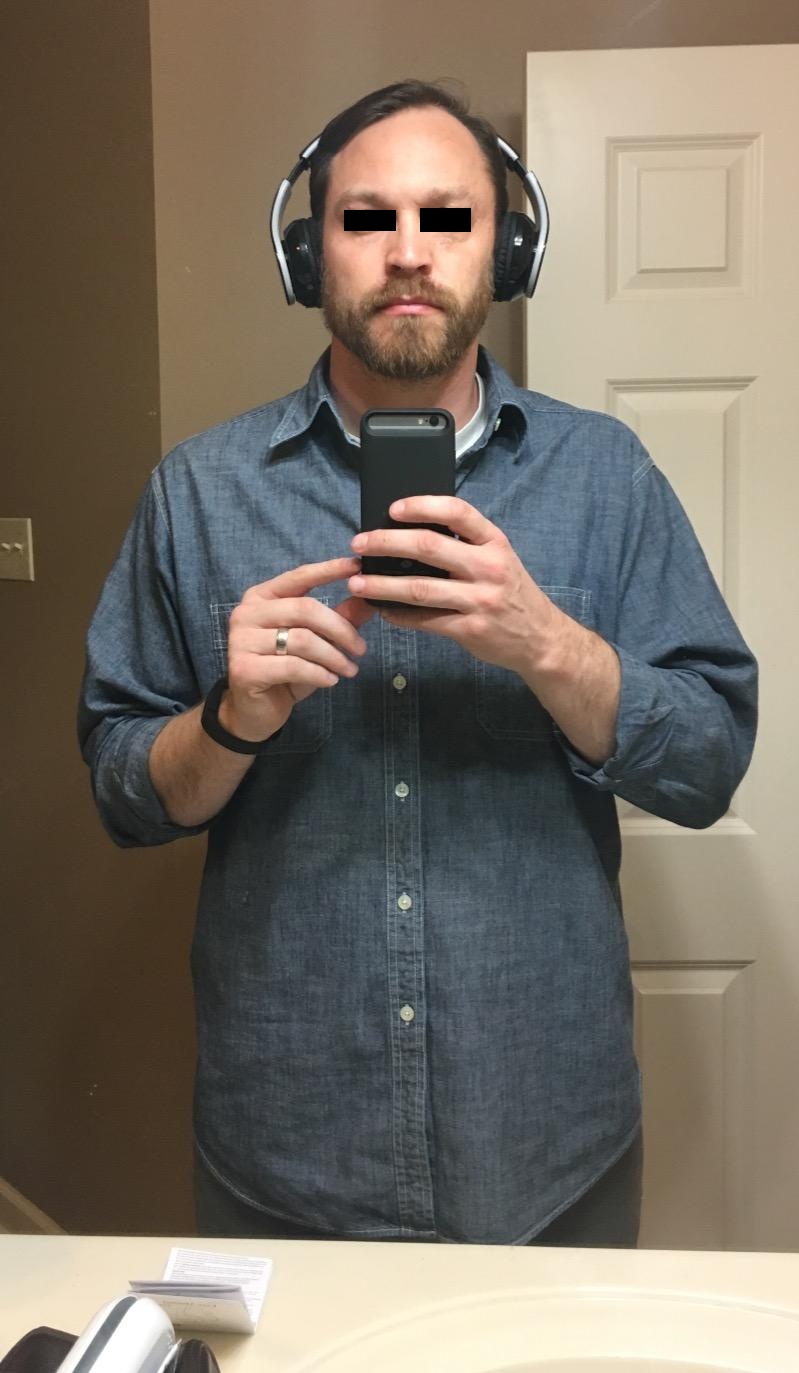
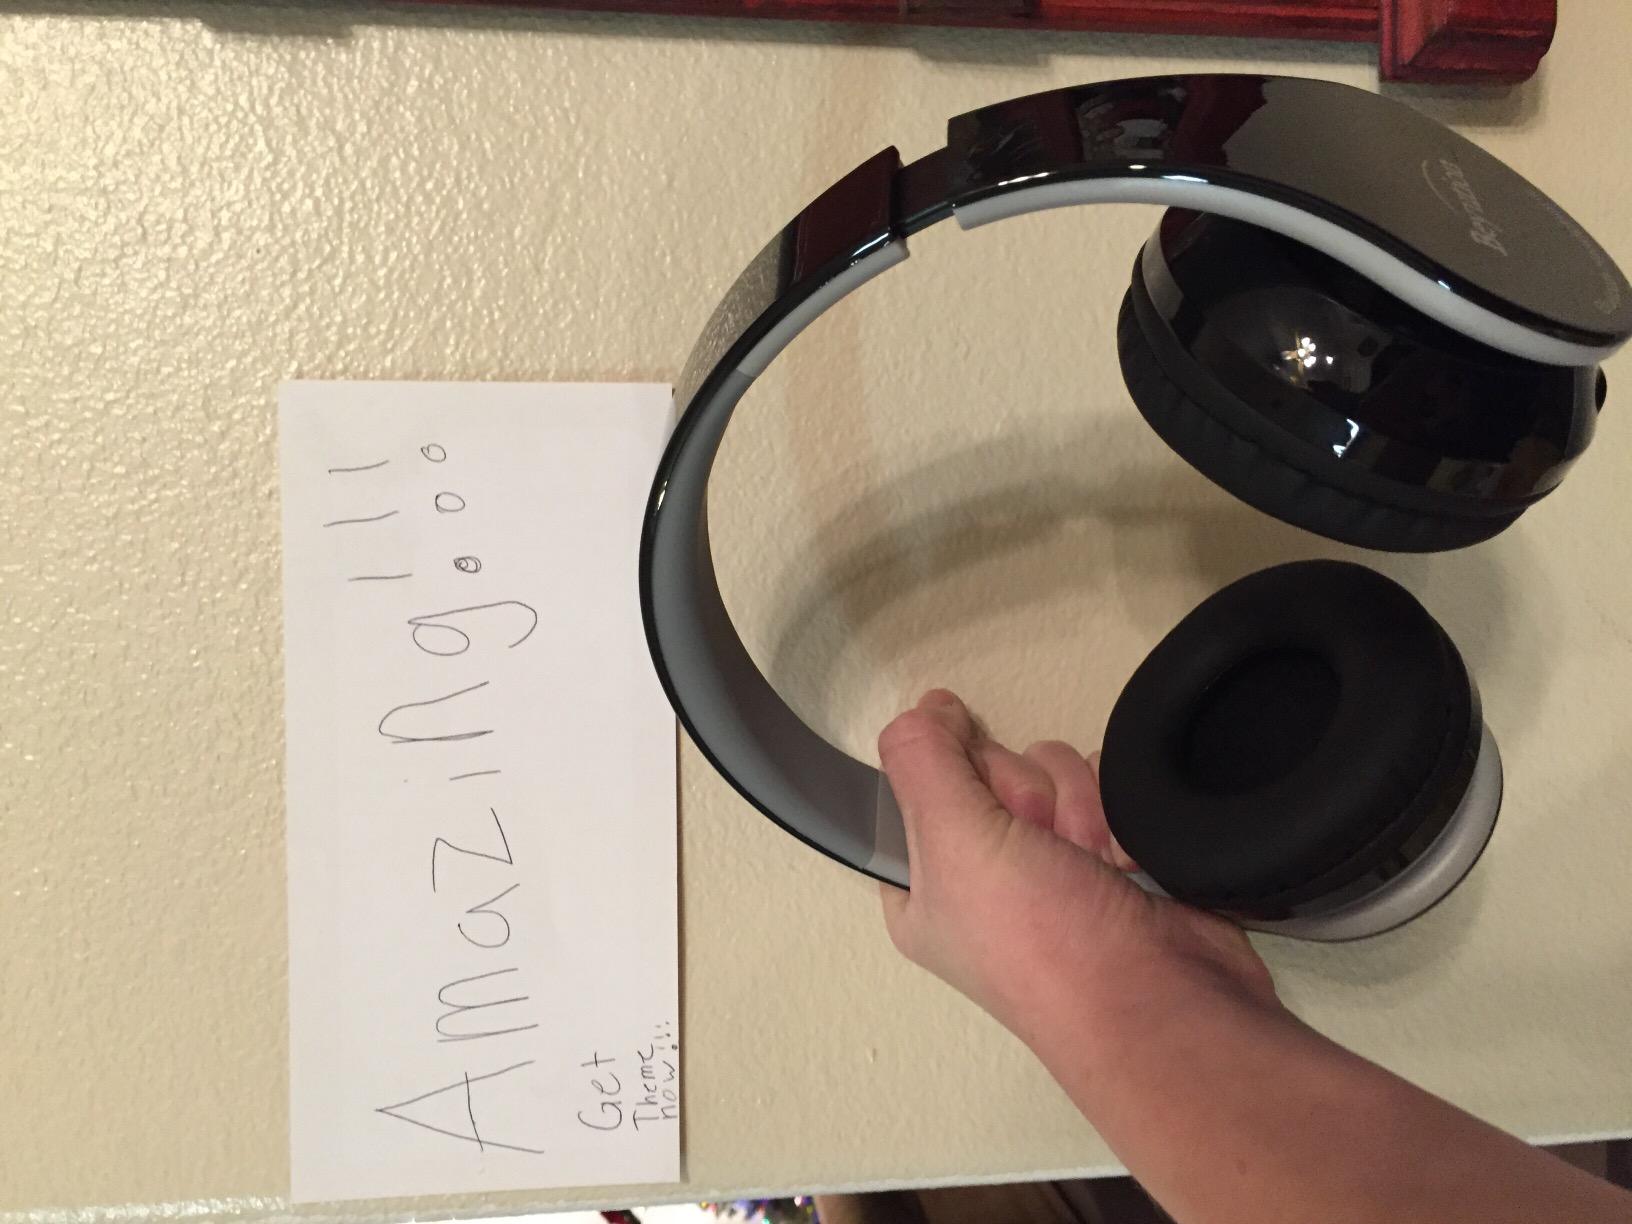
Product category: headphones
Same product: yes